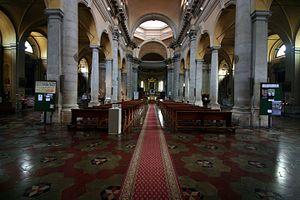
La basilique sanctuaire Santa Maria in Porto est un important lieu de culte catholique à Ravenne ; il est situé le long de via di Roma, non loin de la Porta Nuova. Il abrite le sanctuaire de la Vierge Grecque, patronne de Ravenne.